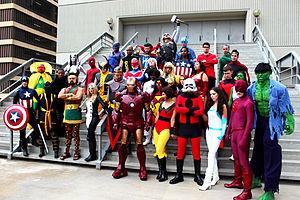
Les Vengeurs est le nom d'une équipe de super-héros évoluant dans l'univers Marvel de la maison d'édition Marvel Comics. Créée par le scénariste Stan Lee et le dessinateur Jack Kirby, l'équipe apparaît pour la première fois dans le comic book Avengers #1 en septembre 1963.